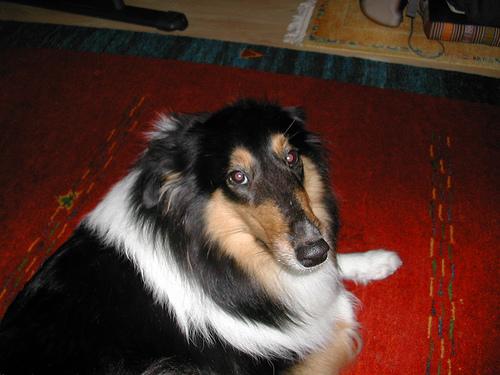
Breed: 227-n000094-collie